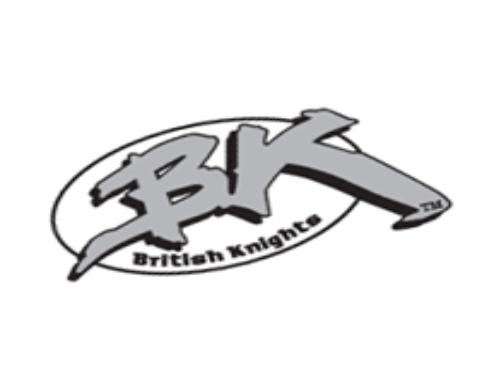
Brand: British Knights
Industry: Clothes